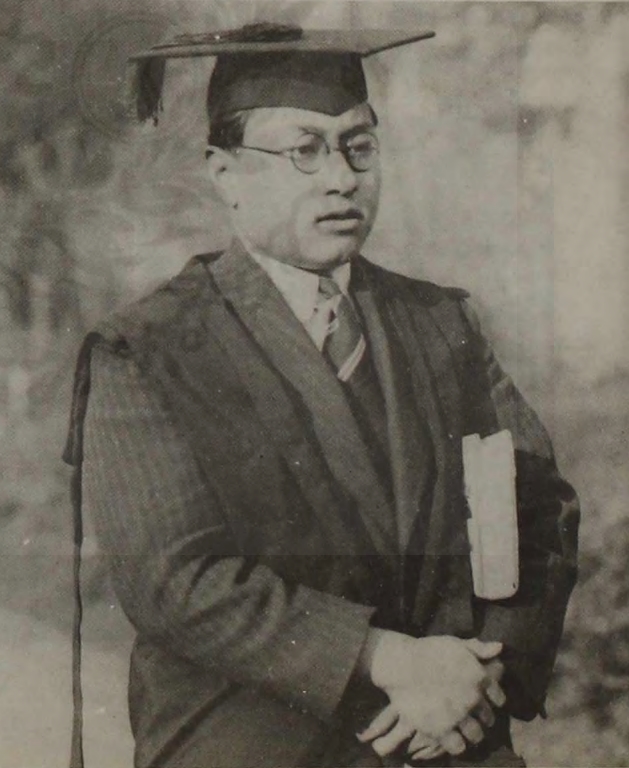
พระวรวงศ์เธอ พระองค์เจ้าเปรมบุรฉัตร

| image = พระวรวงศ์เธอ พระองค์เจ้าเปรมบุรฉัตร.jpg
| title = พระวรวงศ์เธอ ชั้น 5พระองค์เจ้าชั้นตรี
| death_style = สิ้นพระชนม์
| father1 = พระเจ้าบรมวงศ์เธอ กรมพระกำแพงเพชรอัครโยธิน
| mother1 = พระเจ้าวรวงศ์เธอ พระองค์เจ้าประภาวสิตนฤมล
| spouse = หม่อมงามจิตต์ บุรฉัตร ณ อยุธยา
| spouse-type = หม่อม
| dynasty = ราชวงศ์จักรี|จักรี
| royal house = :หมวดหมู่:ราชสกุลฉัตรชัย|ฉัตรชัย :หมวดหมู่:ราชสกุลบุรฉัตร|บุรฉัตร
| burial_date = 8 สิงหาคม พ.ศ. 2524
| burial_style = พระราชทานเพลิง
| burial_place = เมรุหลวงหน้าพลับพลาอิศริยาภรณ์ วัดเทพศิรินทราวาส|พระเมรุวัดเทพศิรินทราวาส
| religion = พุทธ
ไฟล์:Purachatra Jayakara, Prince of Kamphaengphet.jpg|thumb|พลเอกพระเจ้าบรมวงศ์เธอ กรมพระกำแพงเพชรอัครโยธิน และ พระเจ้าวรวงศ์เธอ พระองค์เจ้าประภาวสิตนฤมล
ศาสตราจารย์พิเศษ พระวรวงศ์เธอ พระองค์เจ้าเปรมบุรฉัตร ราชบัณฑิต (12 สิงหาคม พ.ศ. 2458 – 24 กรกฎาคม พ.ศ. 2524) เป็นพระโอรสในพระเจ้าบรมวงศ์เธอ กรมพระกำแพงเพชรอัครโยธิน กับพระเจ้าวรวงศ์เธอ พระองค์เจ้าประภาวสิตนฤมล
== พระประวัติ ==
พระวรวงศ์เธอ พระองค์เจ้าเปรมบุรฉัตร มีพระนามลำลองว่า พระองค์ชายเปรมอนุสรณ์ในงานพระราชทานเพลิงศพ ม.จ.ไกรสิงห์ วุฒิชัย ณ เมรุวัดธาตุทอง วันพุธ ที่ 23 มิถุนายน 2519. ม.ป.ท.: มงคลการพิมพ์; 2519. เป็นพระโอรสในพระเจ้าบรมวงศ์เธอ กรมพระกำแพงเพชรอัครโยธิน กับพระเจ้าวรวงศ์เธอ พระองค์เจ้าประภาวสิตนฤมล ประสูติเมื่อวันที่ 12 สิงหาคม พ.ศ. 2458 มีพระโสทรภคินี 3 พระองค์ ได้แก่
* พระวรวงศ์เธอ พระองค์เจ้ามยุรฉัตร (7 มีนาคม พ.ศ. 2448 – 11 สิงหาคม พ.ศ. 2513)
* พระวรวงศ์เธอ พระองค์เจ้าหญิง (11 ตุลาคม พ.ศ. 2453 – 6 เมษายน พ.ศ. 2454)
* พระวรวงศ์เธอ พระองค์เจ้าวิมลฉัตร (27 มิถุนายน พ.ศ. 2464 – 5 ธันวาคม พ.ศ. 2552)
มีพระอนุชาและพระขนิษฐาต่างมารดาอีก 8 องค์ คือ ท่านผู้หญิงฉัตรสุดา วงศ์ทองศรี, หม่อมเจ้ากาญจนฉัตร ศุขสวัสดิ์, หม่อมเจ้าภัทรลดา ดิศกุล, หม่อมเจ้าสุรฉัตร ฉัตรชัย, ท่านหญิงเฟื่องฉัตร ดิศกุล, ท่านหญิงหิรัญฉัตร เอ็ดเวิร์ดส, หม่อมเจ้าทิพยฉัตร ฉัตรชัย และหม่อมเจ้าพิบูลฉัตร ฉัตรชัย เนื่องในวโรกาสพระราชทานเพลิงพระศพ พระวรวงศ์เธอ พระองค์เจ้าวิมลฉัตร ณ เมรุหน้าพลับพลาอิศริยาภรณ์ วัดเทพศิรินทราวาส กรุงเทพมหานคร วันอาทิตย์ ที่ 7 พฤศจิกายน 2553. ม.ป.ท.: ม.ป.พ.; 2553.
พระองค์ทรงเข้ารับการศึกษาที่โรงเรียนเทพศิรินทร์ เมื่อปี พ.ศ. 2464 เลขประจำพระองค์ 1824 หลังจากนั้นได้เสด็จไปทรงศึกษาในประเทศอังกฤษเมื่อพระชันษาได้ 8 ปี โดยเริ่มศึกษาในโรงเรียนที่เมืองอีสบอร์น (Eastbourne) ก่อน แล้วทรงศึกษาต่อที่โรงเรียนแฮร์โรว์จนจบชั้นมัธยมศึกษา จากนั้นทรงเข้าศึกษาที่นิวคอลเลจ (New College) มหาวิทยาลัยอ๊อกซฟอร์ด ทรงสนพระทัยในวิชาวรรณคดีและโบราณคดีอย่างมาก โปรดการอ่านและการประพันธ์เป็นชีวิตจิตใจ ขณะที่ทรงศึกษาที่ประเทศอังกฤษและมีพระชนมายุเพียง 19 ปี ทรงแปลวรรณคดีเรื่องลิลิตพระลอ และทรงพระนิพนธ์เป็นบทละครใช้ชื่อเรื่องว่า The Magic Lotus และจัดการแสดงโดยชาวอังกฤษที่ฮัดเดอร์สฟีลด์ (Huddersfield) เมื่อทรงสำเร็จการศึกษาแล้วได้เสด็จกลับมารับราชการเป็นอาจารย์ที่คณะอักษรศาสตร์ จุฬาลงกรณ์มหาวิทยาลัย จนกระทั่งมีพระบรมราชโองการโปรดเกล้าฯ แต่งตั้งเป็นศาสตราจารย์พิเศษ ในจุฬาลงกรณ์มหาวิทยาลัย สาขาวิชาภาษาต่างประเทศ เมื่อวันที่ 16 พฤศจิกายน พ.ศ. 2497ประกาศสำนักคณะรัฐมนตรี เรื่อง แต่งตั้งศาสตราจารย์พิเศษ ราชกิจจานุเบกษา 30 พฤศจิกายน 2497 และได้รับพระมหากรุณาธิคุณโปรดเกล้าฯ แต่งตั้งเป็น ศาสตราจารย์พิเศษ ในมหาวิทยาลัยธรรมศาสตร์ ในปี พ.ศ. 2498ประกาศสำนักคณะรัฐมนตรี เรื่อง แต่งตั้งศาสตราจารย์พิเศษ ราชกิจจานุเบกษา 15 กุมภาพันธ์ 2498
หลังจากนั้นทรงไปรับราชการในตำแหน่งเอกอัครราชทูตไทยประจำกรุงนิวเดลี ประเทศอินเดีย (พ.ศ. 2510-2515) ประจำกรุงโคลอมโบ ประเทศศรีลังกา (พ.ศ. 2510-2515) และเอกอัครราชทูตผู้มีอำนาจเต็ม ประจำราชสำนักเนปาล (พ.ศ. 2511-2512) ราชสำนักอัฟกานิสถาน (พ.ศ. 2512-2515) ราชสำนักเดนมาร์ก ณ กรุงโคเปนเฮเกน (พ.ศ. 2515-2518)
ไฟล์:เปรมบุรฉัตรและงามจิตต์.jpg|right|200px|thumb|พระองค์เจ้าเปรมบุรฉัตรและหม่อมงามจิตต์
พระวรวงศ์เธอ พระองค์เจ้าเปรมบุรฉัตร มีความสามารถในด้านอักษรศาสตร์ เป็นกวีและนักแปล ใช้นามปากกา "เปรมไชยา" ทรงรับราชการในตำแหน่งกรรมการสภาจุฬาลงกรณ์มหาวิทยาลัย กรรมการสภาวัฒนธรรมแห่งชาติ ผู้อำนวยการแผนกภาษาต่างประเทศ มหาวิทยาลัยธรรมศาสตร์ นายกสมาคมฝรั่งเศส กรรมการแห่งคณะกรรมการว่าด้วยการศึกษาวิทยาศาสตร์ วัฒนธรรมแห่งสหประชาชาติ ตามลำดับ
พระวรวงศ์เธอ พระองค์เจ้าเปรมบุรฉัตร สิ้นพระชนม์เมื่อวันที่ 24 กรกฎาคม พ.ศ. 2524 สิริพระชันษา 66 ปี ในการนี้พระบาทสมเด็จพระมหาภูมิพลอดุลยเดชมหาราช บรมนาถบพิตร ทรงมีพระมหากรุณาธิคุณโปรดเกล้าฯ พระราชทานพระโกศกุดั่นน้อยทรงพระศพ ประดิษฐาน ณ ศาลาบัณณรศภาค วัดเบญจมบพิตรดุสิตวนารามราชวรวิหาร มีพระราชพิธีพระราชทานเพลิงพระศพเมื่อวันที่ 8 สิงหาคม พ.ศ. 2524 ณ พระเมรุหลวงหน้าพลับพลาอิศริยาภรณ์ วัดเทพศิรินทราวาสราชวรวิหารราชกิจจานุเบกษา, หมายกำหนดการ ที่ ๑๐/๒๕๒๔ บำเพ็ญพระราชกุศลออกพระเมรุและพระราชทานเพลิงศพพระวรวงศ์เธอ พระองค์เจ้าเปรมบุรฉัตร ป.จ. ณ พระเมรุวัดเทพศิรินทราวาส พุทธศักราช ๒๕๒๔, เล่ม 98, ตอน 127ง, 6 สิงหาคม พ.ศ. 2524, หน้า 4 และในวันอาทิตย์ที่ 9 สิงหาคม พ.ศ. 2524 ทรงพระกรุณาโปรดเกล้าฯ ให้ พลตรี พระเจ้าวรวงศ์เธอ พระองค์เจ้าภาณุพันธุ์ยุคล เสด็จไปทรงปฏิบัติพระราชกรณียกิจแทนพระองค์ในการเก็บพระอัฐิ เลี้ยงพระสามหาบ และทรงทอดผ้าไตร
== ชีวิตส่วนพระองค์ ==
พระวรวงศ์เธอ พระองค์เจ้าเปรมบุรฉัตร เสกสมรสกับหม่อมงามจิตต์ บุรฉัตร ณ อยุธยา (สกุลเดิม สารสาส)หม่อมงามจิตต์ เมื่อสมรสใช้นามสกุล ฉัตรไชย ณ อยุธยา ต่อมาพระบาทสมเด็จพระปรมินทรมหาภูมิพลอดุลยเดช ทรงพระกรุณาโปรเกล้าฯ พระราชทานนาม ราชสกุล บุรฉัตร สำหรับหม่อมในพระองค์ พระวรวงศ์เธอ พระองค์เจ้าเปรมบุรฉัตร บุตรีพระสารสาสน์พลขันธ์ (ลอง สุนทานนท์) เมื่อวันที่ 22 มกราคม พ.ศ. 2482 มีพระโอรสบุญธรรม 1 คน คือ หม่อมหลวงธีรฉัตร บุรฉัตร ซึ่งเป็นบุตรของท่านหญิงเฟื่องฉัตร ดิศกุล (พระขนิษฐาต่างมารดาของพระองค์)
*หม่อมหลวงธีรฉัตร บุรฉัตร สมรสกับยุวดี บุรฉัตร ณ อยุธยา (สกุลเดิม โกมารกุล ณ นคร) และปราณี บุรฉัตร ณ อยุธยา (สกุลเดิม จันทร์เวียง) มีบุตรธิดา 4 คน ได้แก่
** ชนิกานดา โกมารกุล ณ นคร (ใช้นามสกุลมารดา)
** ยุพาพิน บุรฉัตร ณ อยุธยา (เปลี่ยนนามสกุล จาก โกมารกุล ณ นคร)
** ธานิฉัตร บุรฉัตร ณ อยุธยา
** วรฉัตร บุรฉัตร ณ อยุธยา
== ตำแหน่งทางวิชาการ ==
* พ.ศ. 2497 ศาสตราจารย์พิเศษประจำจุฬาลงกรณ์มหาวิทยาลัย
* พ.ศ. 2498 ศาสตราจารย์พิเศษประจำมหาวิทยาลัยธรรมศาสตร์
== เครื่องราชอิสริยาภรณ์ ==
=== ไทย ===
แจ้งความสำนักนายกรัฐมนตรี เรื่อง พระราชทานเครื่องราชอิสริยาภรณ์, เล่ม ๙๕ ตอนที่ ๕๑ ง ฉบับพิเศษ หน้า ๗, ๑๒ พฤษภาคม ๒๕๒๑
ราชกิจจานุเบกษา, แจ้งความสำนักนายกรัฐมนตรี เรื่อง พระราชทานเครื่องราชอิสริยาภรณ์, เล่ม ๘๐ ตอนที่ ๓ ง ฉบับพิเศษ หน้า ๒๒, ๔ มกราคม ๒๕๐๖
ราชกิจจานุเบกษา, แจ้งความสำนักคณะรัฐมนตรี เรื่อง พระราชทานเครื่องราชอิสริยาภรณ์ , เล่ม ๗๔ ตอนที่ ๑๐๗ ง หน้า ๒๙๙๗, ๑๗ ธันวาคม ๒๕๐๐
=== ต่างประเทศ ===
* :
** พ.ศ. 2494 - ไฟล์:St Olavs Orden kommandør stripe.svg|80x80px เครื่องราชอิสริยาภรณ์นักบุญโอลาฟ ชั้นที่ 3ราชกิจจานุเบกษา, แจ้งความสำนักนายกรัฐมนตรี เรื่อง พระราชทานพระบรมราชานุญาตประดับเครื่องราชอิสริยาภรณ์ต่างประเทศ, เล่ม ๖๘ ตอนที่ ๗๒ ง หน้า ๕๕๙๗, ๔ ธันวาคม ๒๔๙๔
== ราชตระกูล ==
ahnentafel-compact5
|style=font-size: 90%; line-height: 110%;
|border=1
|boxstyle=padding-top: 0; padding-bottom: 0;
|boxstyle_1=background-color: #fcc;
|boxstyle_2=background-color: #fb9;
|boxstyle_3=background-color: #ffc;
|boxstyle_4=background-color: #bfc;
|boxstyle_5=background-color: #9fe;
|1= 1. 
|2= 2. พระเจ้าบรมวงศ์เธอ กรมพระกำแพงเพชรอัครโยธิน
|3= 3. พระเจ้าวรวงศ์เธอ พระองค์เจ้าประภาวสิทธิ์นฤมล
|4= 4. พระบาทสมเด็จพระจุลจอมเกล้าเจ้าอยู่หัว
|5= 5. เจ้าจอมมารดาวาด ในรัชกาลที่ 5
|6= 6. สมเด็จพระเจ้าบรมวงศ์เธอ เจ้าฟ้าจาตุรนต์รัศมี กรมพระจักรพรรดิพงษ์
|7= 7. หม่อมราชวงศ์สว่าง จักรพันธุ์
|8= 8. (=12.) พระบาทสมเด็จพระจอมเกล้าเจ้าอยู่หัว
|9= 9. (=13.) สมเด็จพระเทพศิรินทราบรมราชินี
|10= 10. นายเสถียรรักษา (เที่ยง)
|11= 11. พระนมปริก
|12= 12. (=8.) พระบาทสมเด็จพระจอมเกล้าเจ้าอยู่หัว
|13= 13. (=9.) สมเด็จพระเทพศิรินทราบรมราชินี
|14= 14. พระสัมพันธวงศ์เธอ พระองค์เจ้ามงคลเลิศ
|15= 15. หม่อมพลบ ศิริวงศ์ ณ อยุธยา
|16= 16. (=24.) พระบาทสมเด็จพระพุทธเลิศหล้านภาลัย
|17= 17. (=25.) สมเด็จพระศรีสุริเยนทราบรมราชินี
|18= 18. (=26.-28.) สมเด็จพระบรมราชมาตามหัยกาเธอ กรมหมื่นมาตยาพิทักษ์
|19= 19. (=27.) หม่อมน้อย ศิริวงศ์ ณ อยุธยา
|22= 22. พระยาอิศรานุภาพ (ขุนเณรน้อย)
|23= 23. ขำ
|24= 24. (=16.) พระบาทสมเด็จพระพุทธเลิศหล้านภาลัย
|25= 25. (=17.) สมเด็จพระศรีสุริเยนทราบรมราชินี
|26= 26. (=18.-28.) สมเด็จพระบรมราชมาตามหัยกาเธอ กรมหมื่นมาตยาพิทักษ์
|27= 27. (=19.) หม่อมน้อย ศิริวงศ์ ณ อยุธยา
|28= 28. (=18.-26.) สมเด็จพระบรมราชมาตามหัยกาเธอ กรมหมื่นมาตยาพิทักษ์
|29= 29. หม่อมแพ ศิริวงศ์ ณ อยุธยา
== อ้างอิง ==
*
*
หมวดหมู่:พระวรวงศ์เธอ
หมวดหมู่:พระองค์เจ้าชาย
หมวดหมู่:ราชสกุลฉัตรชัย
หมวดหมู่:ศาสตราจารย์พิเศษ
หมวดหมู่:ราชบัณฑิต
หมวดหมู่:บุคคลจากคณะอักษรศาสตร์ จุฬาลงกรณ์มหาวิทยาลัย
หมวดหมู่:นักการทูตชาวไทย
หมวดหมู่:ผู้ได้รับเครื่องราชอิสริยาภรณ์ ป.จ. (ฝ่ายหน้า)
หมวดหมู่:ผู้ได้รับเครื่องราชอิสริยาภรณ์ ป.ช.
หมวดหมู่:ผู้ได้รับเครื่องราชอิสริยาภรณ์ ป.ม.
หมวดหมู่:บุคคลจากโรงเรียนเทพศิรินทร์
หมวดหมู่:ผู้ได้รับปริญญากิตติมศักดิ์จากจุฬาลงกรณ์มหาวิทยาลัย
หมวดหมู่:ราชสกุลบุรฉัตร
หมวดหมู่:บุคคลจากเขตดุสิต